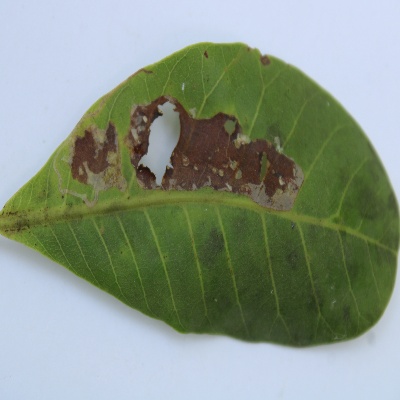
Crop: Cashew
Condition: leaf miner